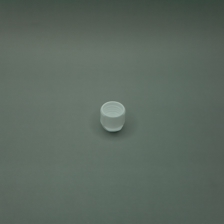
Color: white/transparent
Cap type: flip-top cap